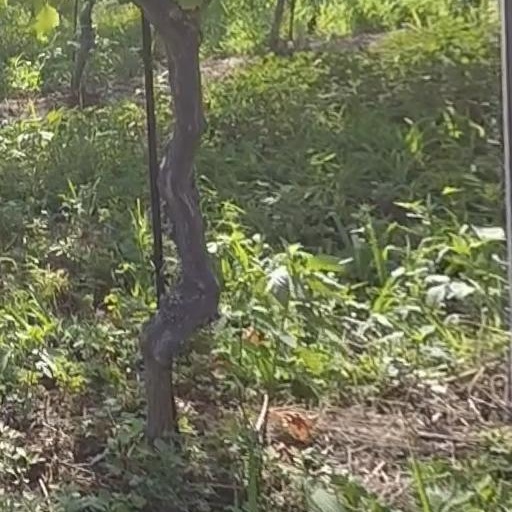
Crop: grape